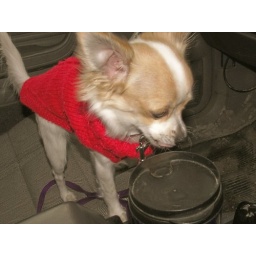
CC in the car getting ready to lick the coffee mug